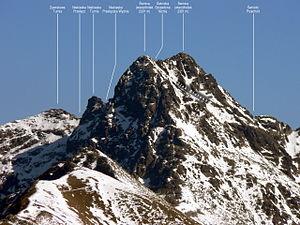
Le mont Svinica en slovaque ou Świnica en polonais est situé dans les Hautes Tatras, sur l'arc extérieur des Carpates, sur la frontière entre la Pologne et la Slovaquie. C'est le sommet possédant une hauteur de culminance de plus de 100 mètres le plus occidental des Hautes Tatras. Il culmine à 2 301 m d'altitude.